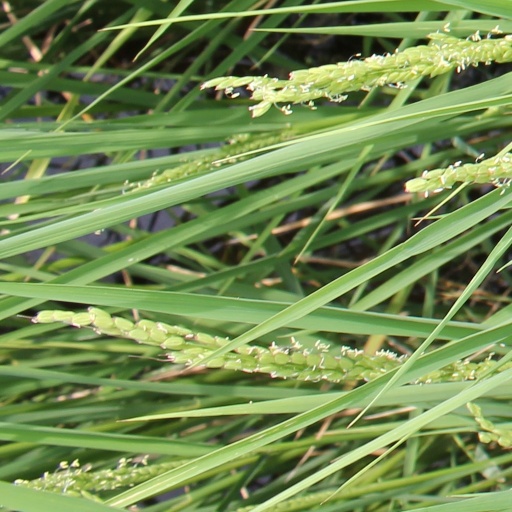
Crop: rice